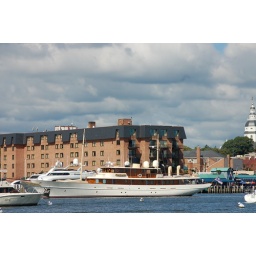
Johnny Depp's boat make a stop in Annapolis. No sign of Johnny Depp.